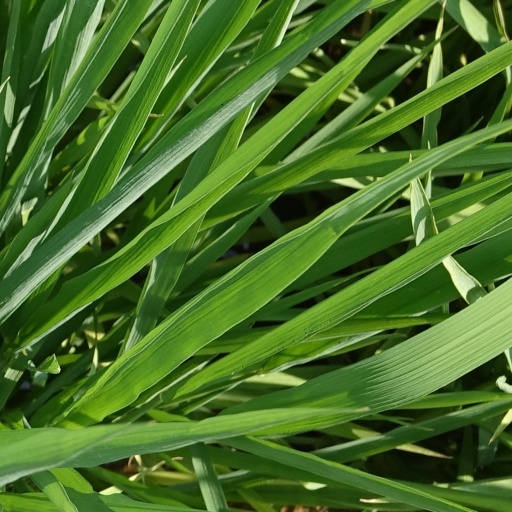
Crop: rice